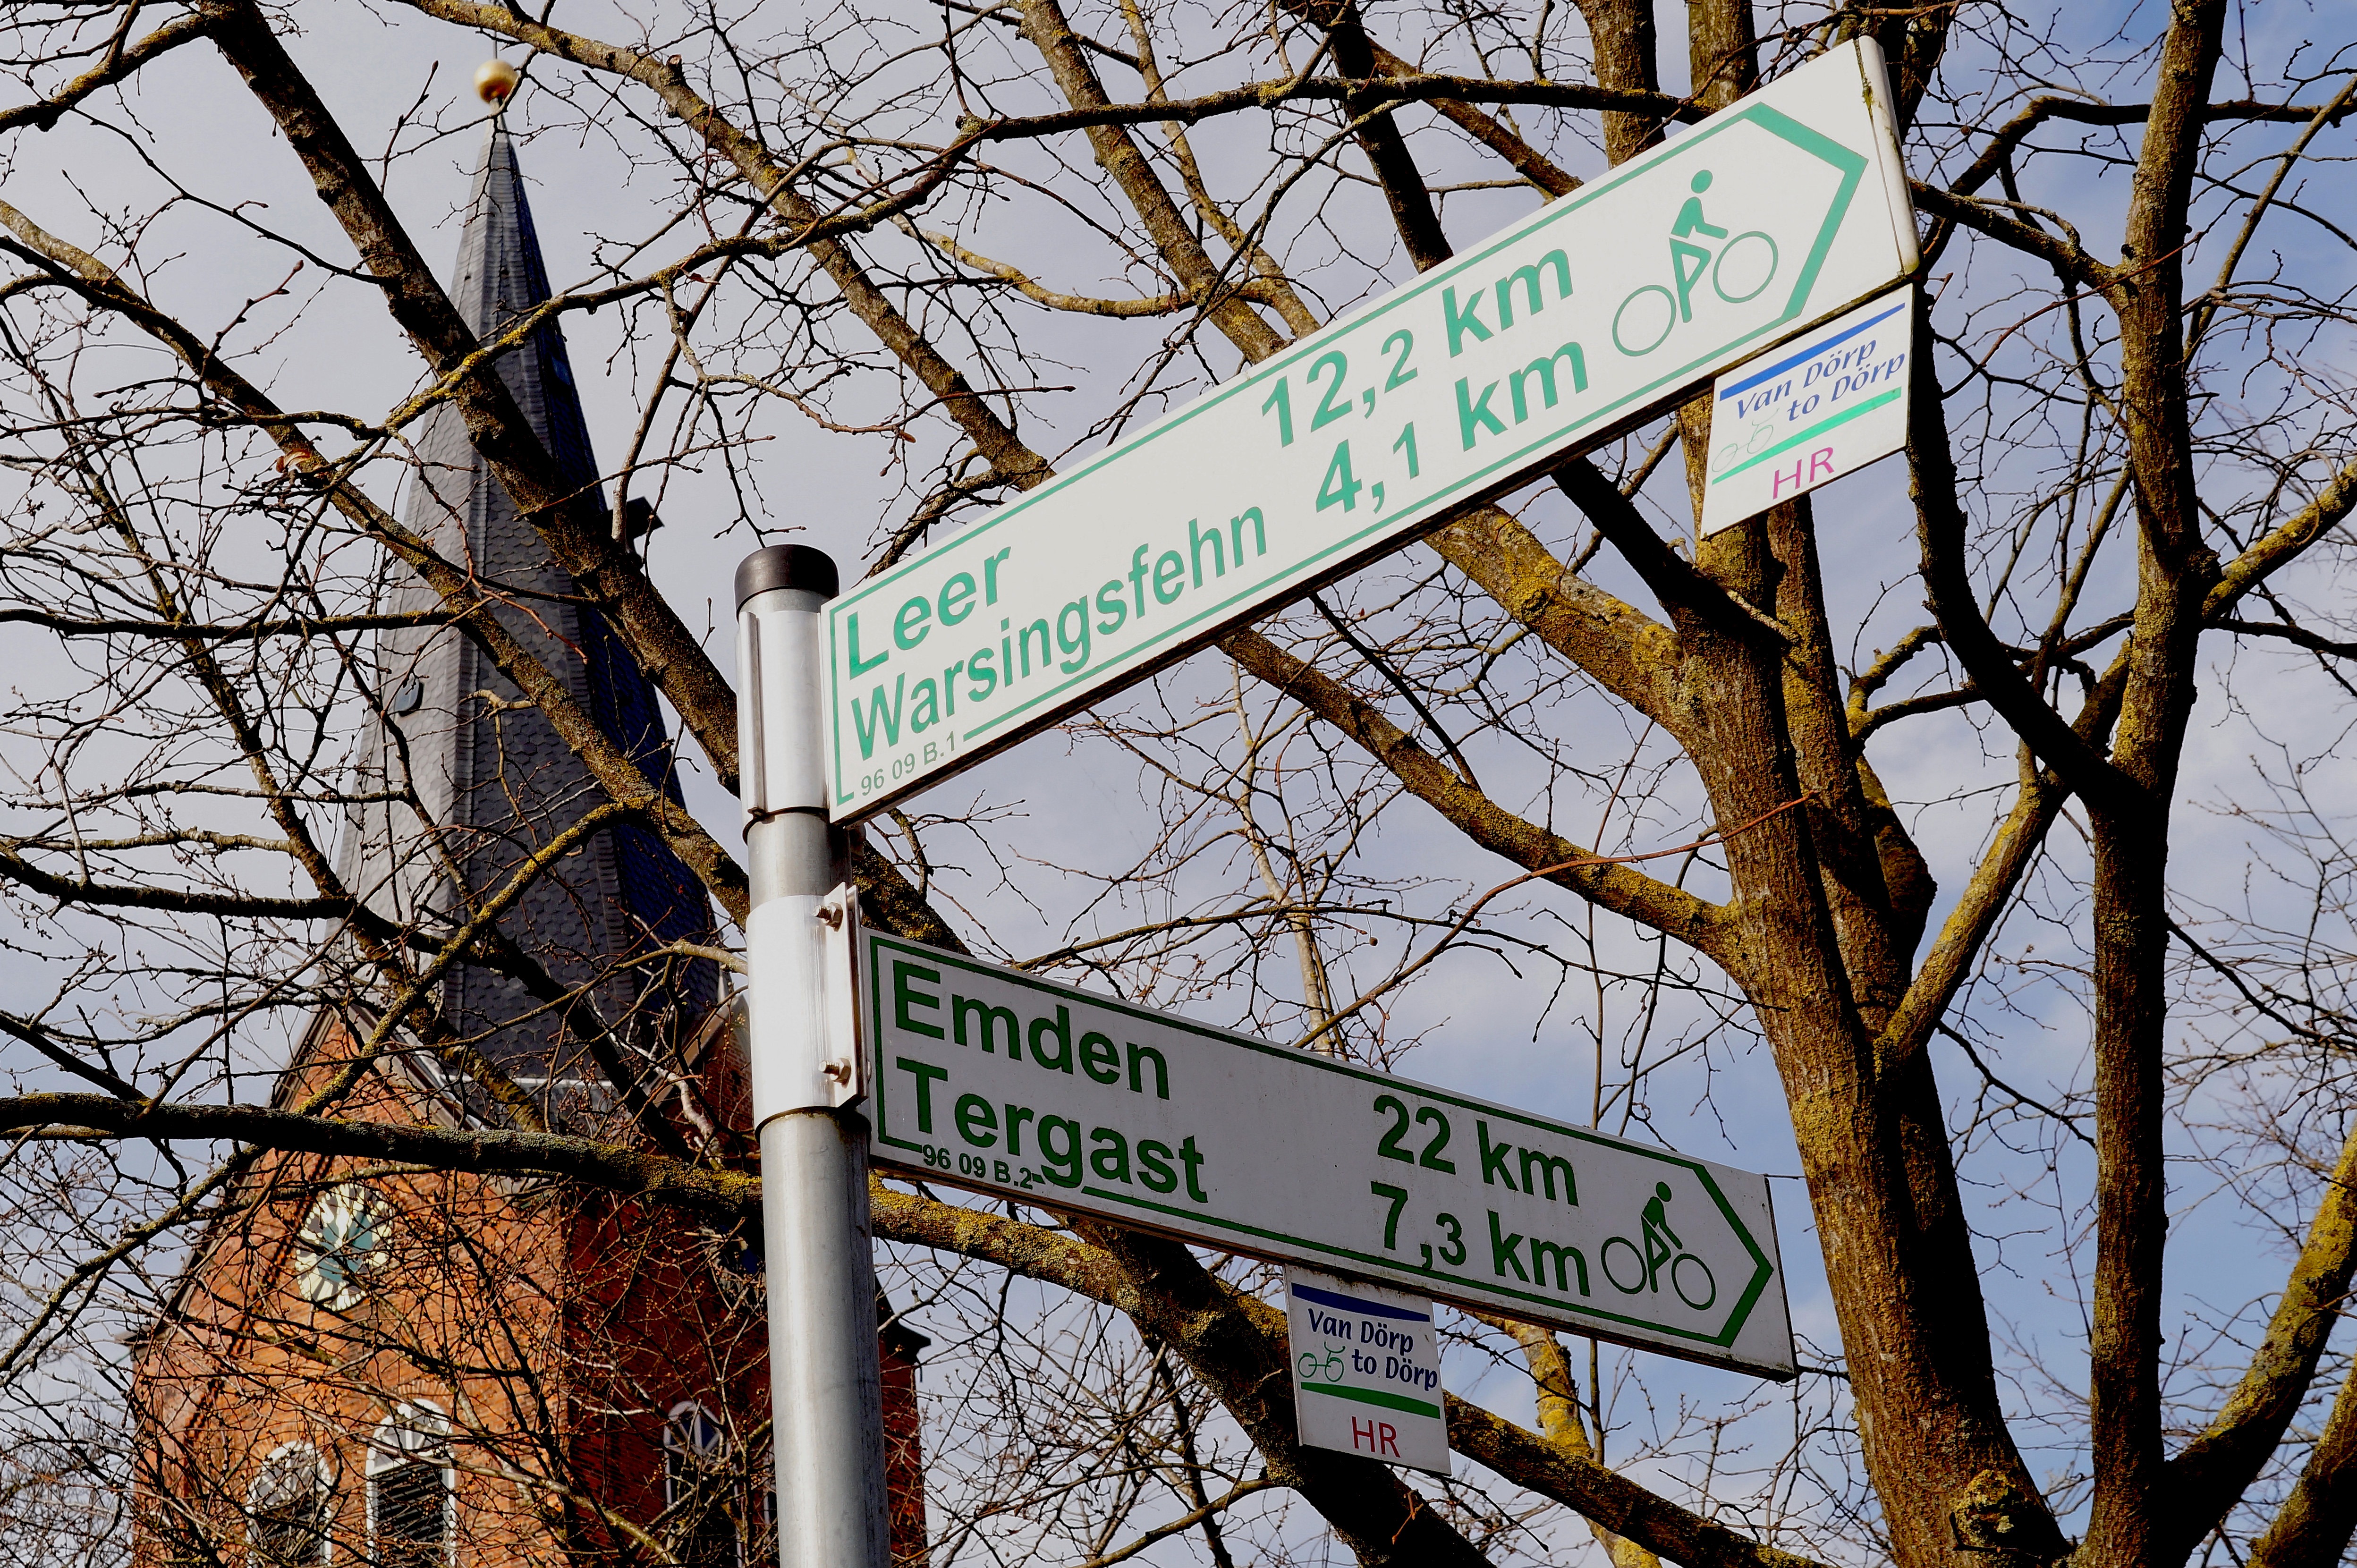
tree, winter, hiking, sign, spring, direction, street sign, signage, season, cycling, directory, neighbourhood, cycle path, migratory character, urban area, woody plant, route wise